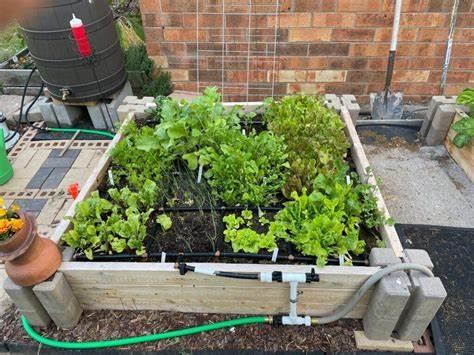
Shamba lililoinuliwa linaonyesha bustani ya mboga za majani, hasaa aina tofauti za [cs] lettuce [cs], zikipangwa kwa ustadi ndani ya vitalu vidogo. Mifereji meusi huwasilisha maji moja kwa moja mizizini kwa mfumo wa umwagiliaji matone.